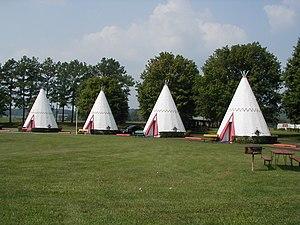
Le glamping, contraction de glamour camping, est un type d'hébergement touristique alternatif proche du camping, mais qui propose des séjours en roulotte, yourte, maison arboricole, etc. joints à une certaine qualité de confort en matière de literie, de sanitaires et de restauration. Il se pratique principalement dans des pays anglophones.
Cave City est une ville américaine située dans le comté de Barren, dans le Kentucky, aux États-Unis. Lors du dernier recensement en 2000, la population de la ville était composée de 1 880 habitants.